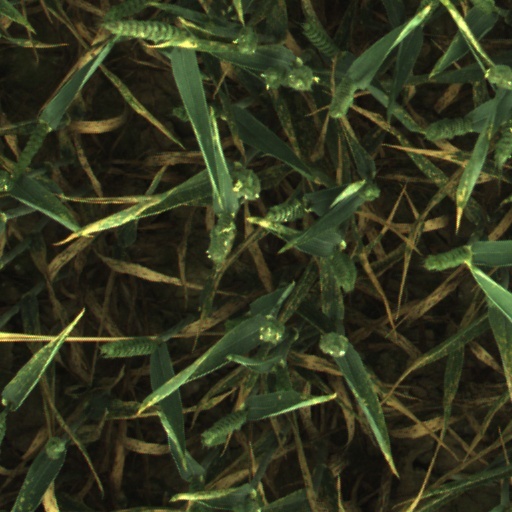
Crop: wheat